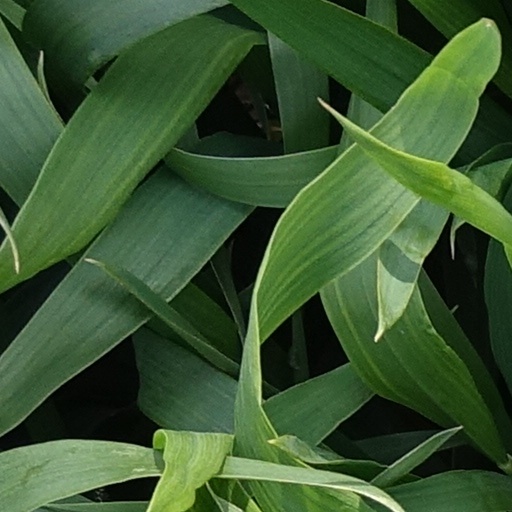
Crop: wheat